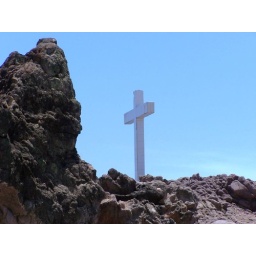
This is a cross that was built on a mountain of rock at the beach in Nicaragua.